Sino-Soviet Treaty of Friendship, Alliance and Mutual Assistance

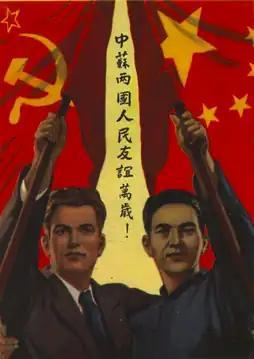
"Long live the Sino-Soviet Friendship" by Russian painter Ivanov

The Sino-Soviet Treaty of Friendship, Alliance and Mutual Assistance (Russian: Советско-китайский договор о дружбе, союзе и взаимной помощи), or Sino-Soviet Treaty of Friendship and Alliance for short, was a bilateral treaty of alliance, collective security, aid and cooperation concluded between the People's Republic of China and the Union of Soviet Socialist Republics on February 14, 1950. It superseded the previous Sino-Soviet treaty signed by the Kuomintang government.